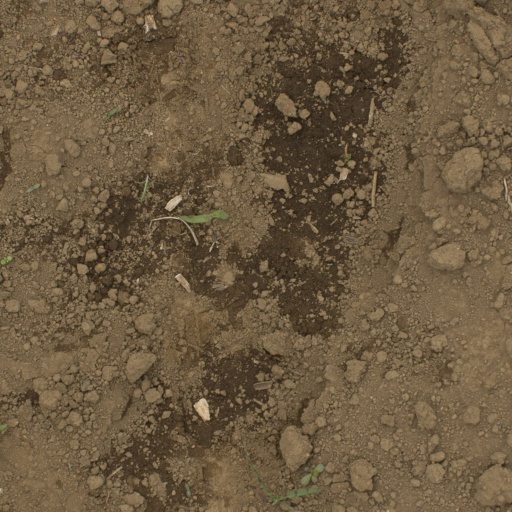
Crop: Jerusalem artichoke